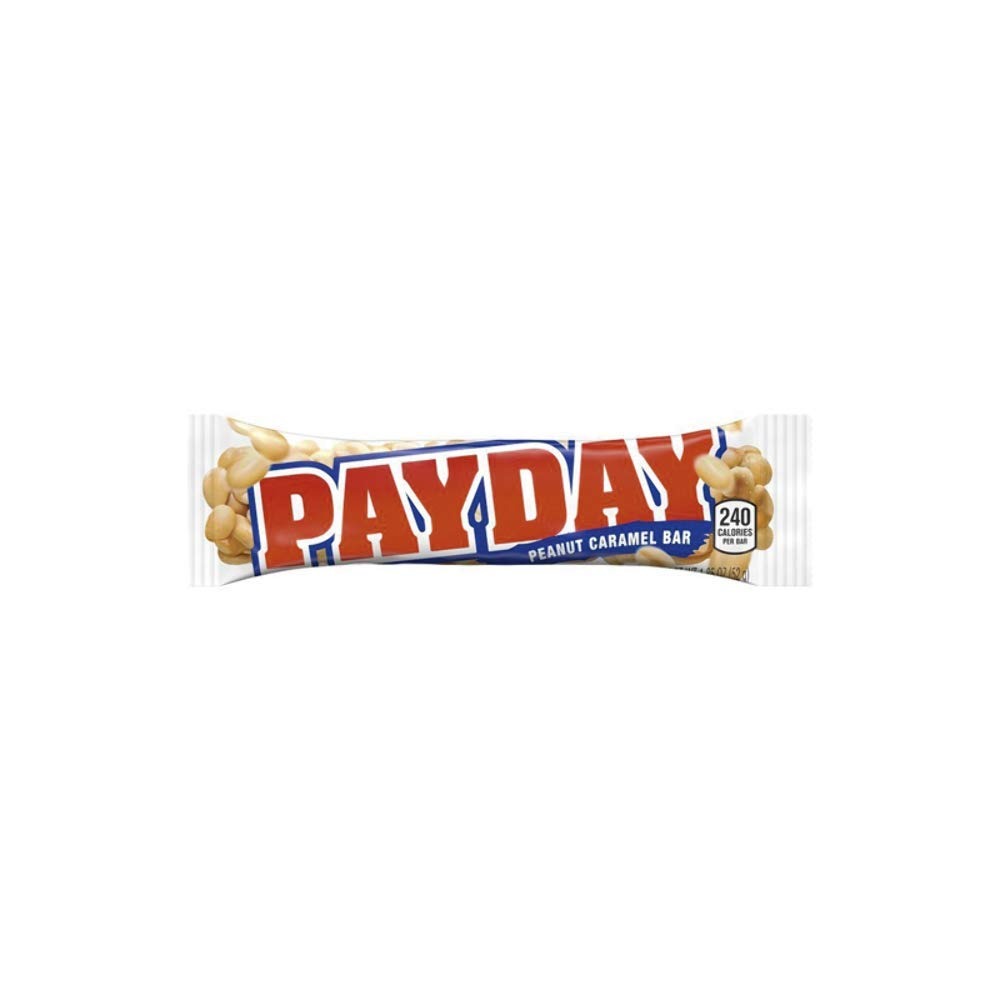
Item Name: GAOAG Shock-absorptation Breathable Insole Orthotics Gel Sports Comfort Shoes Insole Neutral Arch Replacement Shoe Insole/Insert Us Men (7-10) Women's (8-11.5)
Bullet Point: Smile, its PAYDAY! A mouthful of crunchy peanuts and golden caramel is like hitting the jackpot—sweet, salty and straight-up satisfying.
Product Description: Smile, its PAYDAY! A mouthful of crunchy peanuts and golden caramel is like hitting the jackpot—sweet, salty and straight-up satisfying.
Value: nan
Unit: None

Price: 22.68